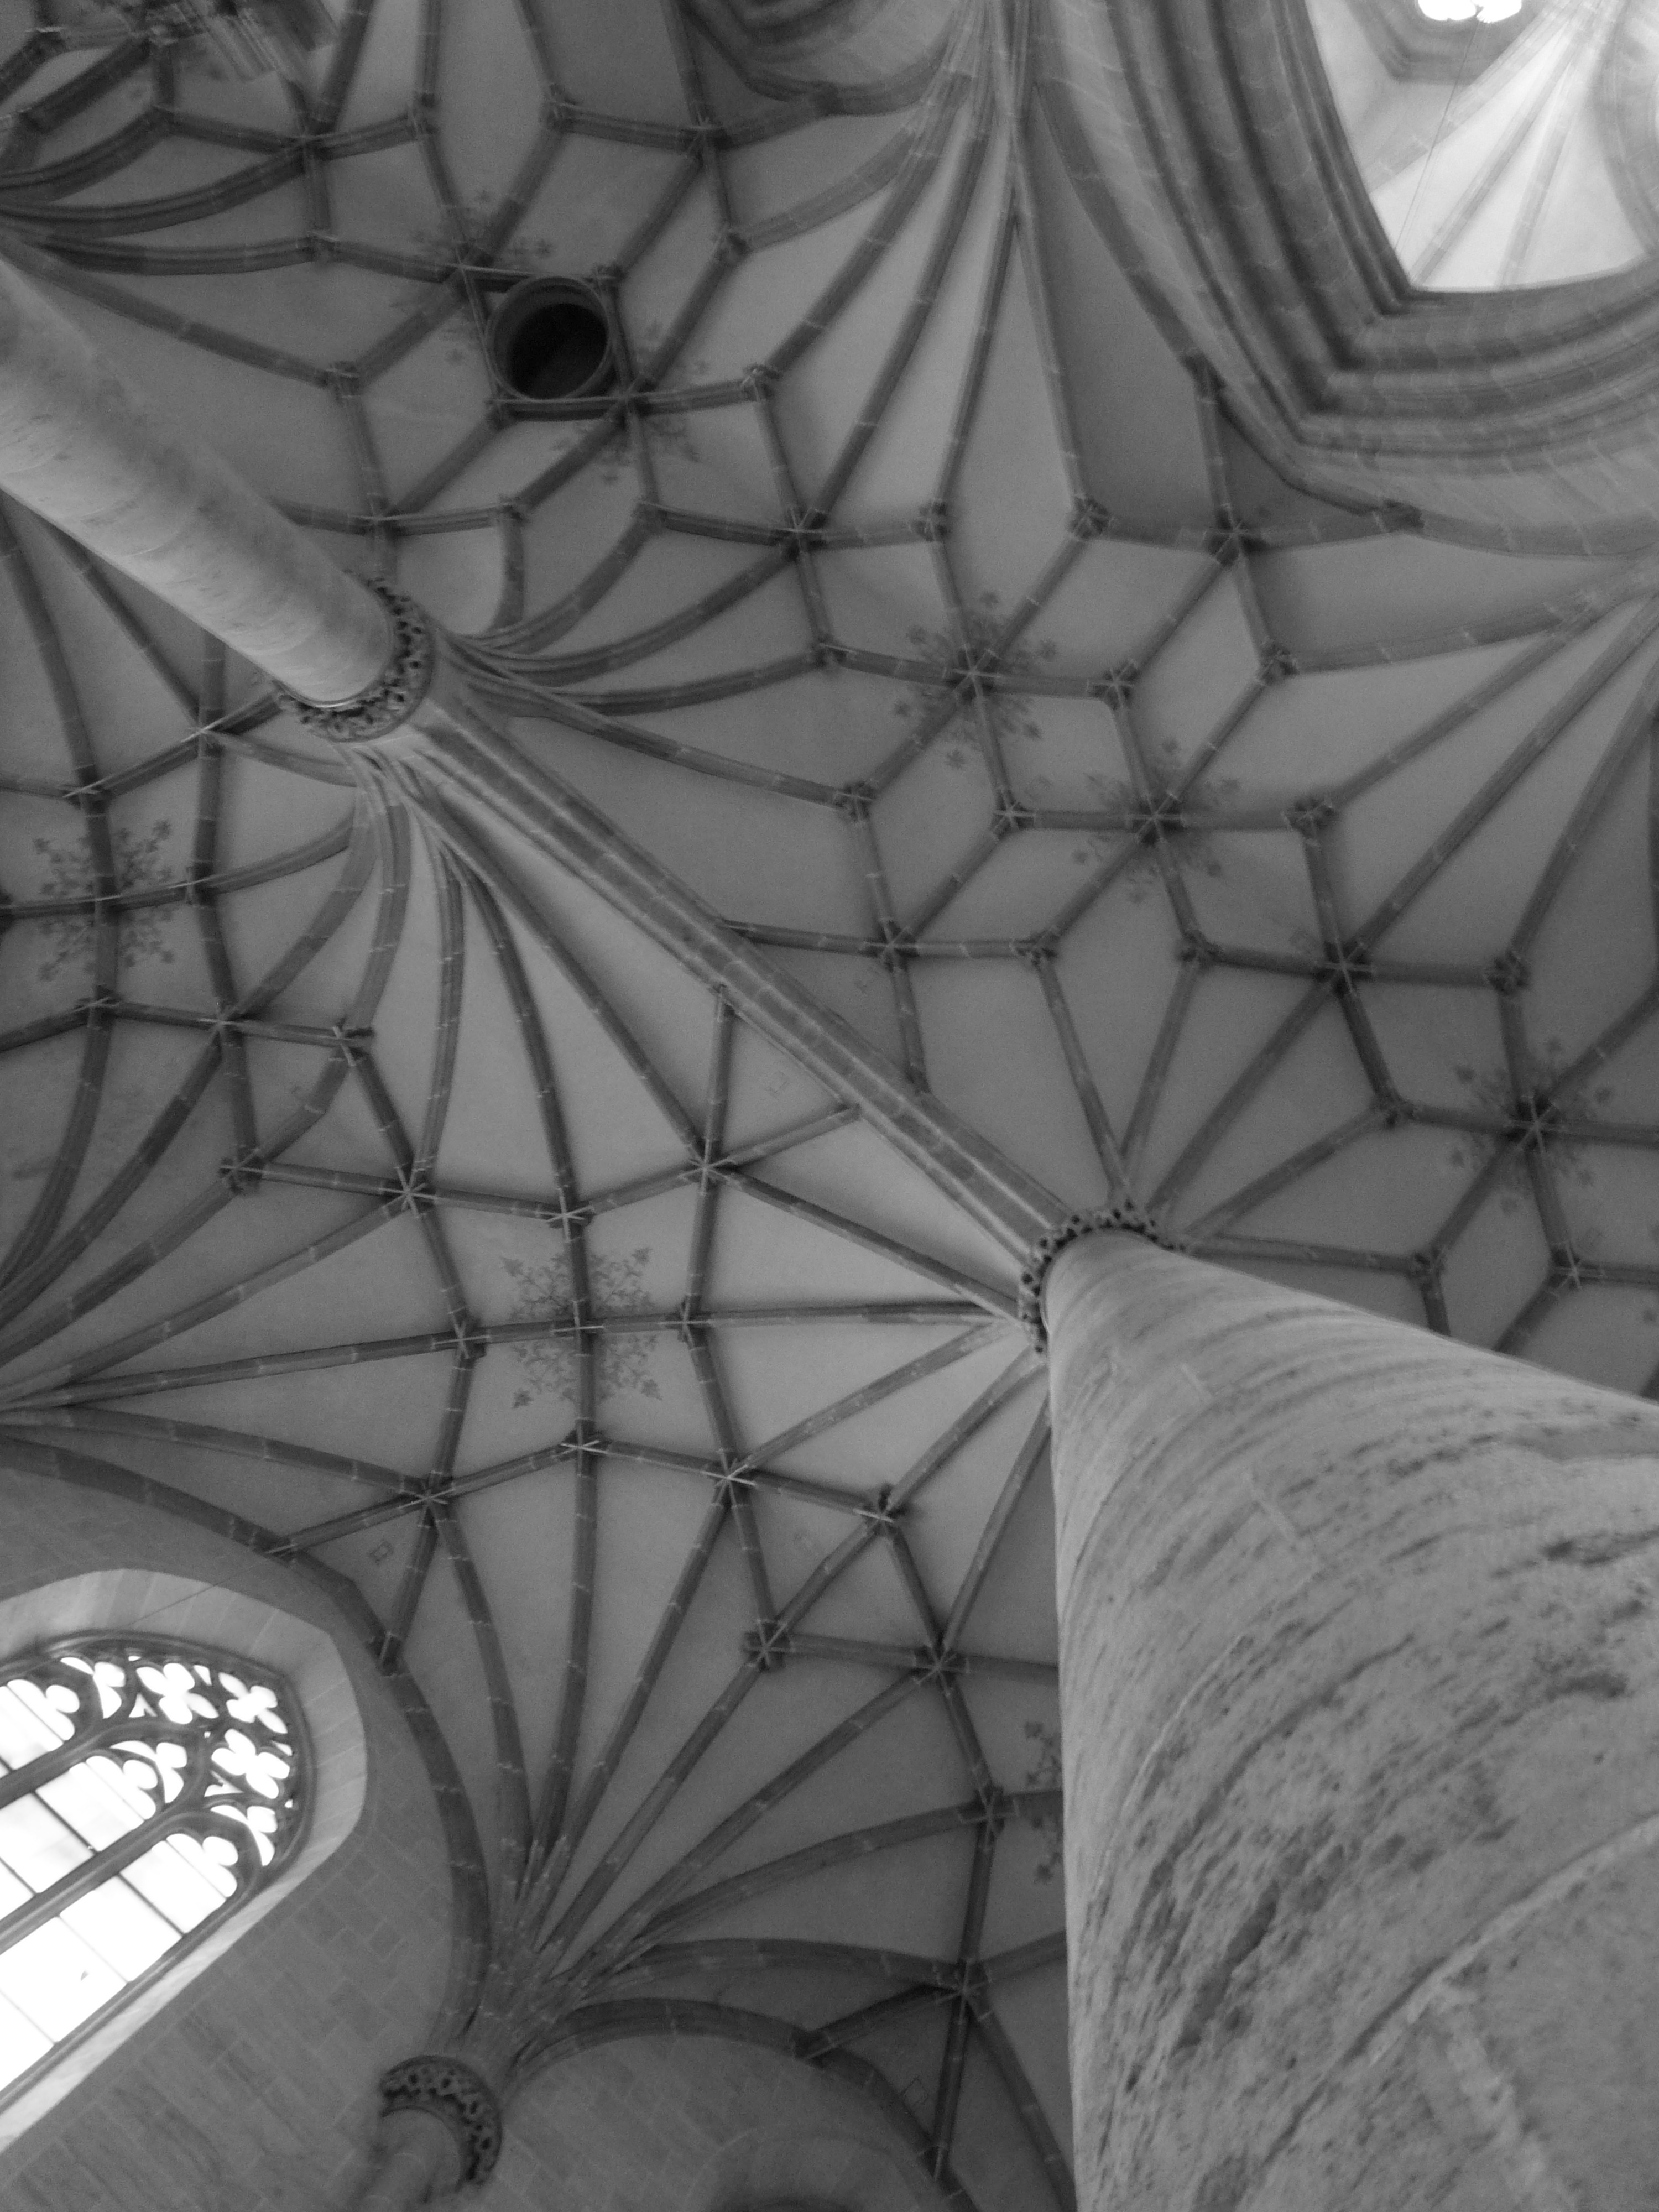
wing, black and white, architecture, white, texture, leaf, window, glass, building, stone, pattern, line, church, black, monochrome, circle, art, sketch, drawing, design, symmetry, shape, munster, ulm cathedral, monochrome photography, rib vault